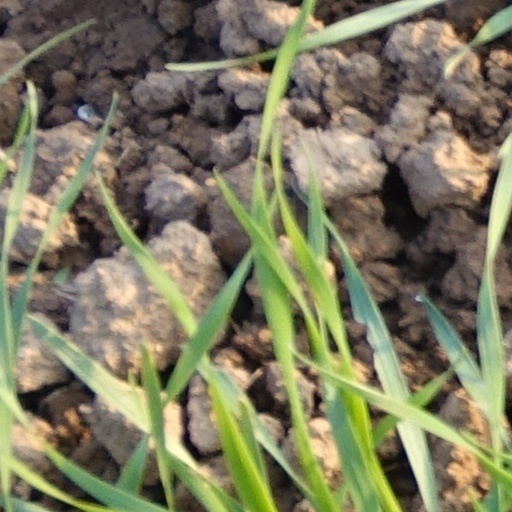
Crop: wheat